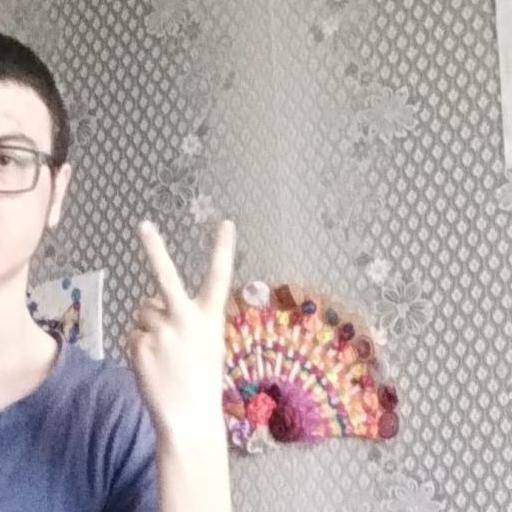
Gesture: peace_inverted